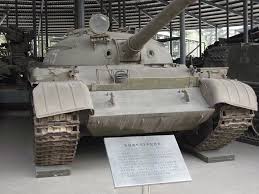
Label: Tank